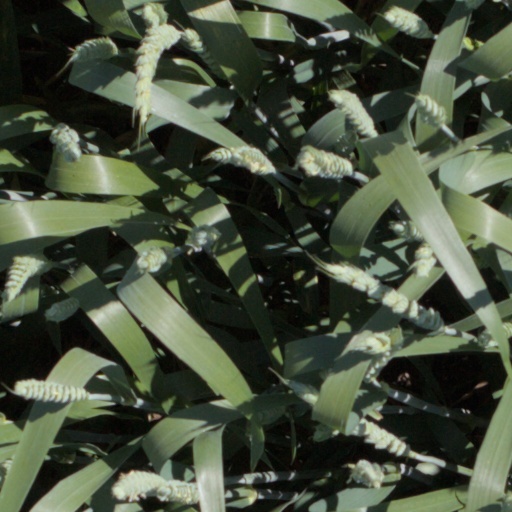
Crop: wheat